Tropical cyclones in 2023

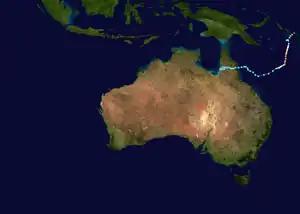
2023–24 Australian region cyclone season summary map

The same day, another tropical low classified as "13U" by the BoM and "97S" by the JTWC formed northeast of 12U, and began to consolidate. 13U intensified into a Category 1 tropical cyclone, henceforth being assigned the name "Freddy". Tropical Low 14U formed south of the Solomon Islands, also being tracked by the JTWC, by the code identifier "99P". Freddy intensified into a Category 3 on the Australian scale, and 14U became the fifth named storm of 2023 as it became a Category 1 on the Australian scale, henceforth being assigned the name "Gabrielle". Tropical Low 11U moved into the Southwest Indian Ocean basin on February 9, where it was assigned the name "Dingani". Freddy weakened into a category two tropical cyclone before intensifying again. Gabrielle moved into the South Pacific basin as a Category 3 severe tropical cyclone on February 10. Freddy reached Category 4 on both the Australian scale and the SSHWS. Tropical Low 15U formed in the Gulf of Carpentaria on February 11. Freddy, after weakening slightly, moved into the South-west Indian Ocean basin on February 14. 15U was last noted on February 17. On February 23, the BoM reported that 16U had formed to the north of the coast of Pilbara, later moving into the Gulf of Carpentaria before moving inland. 17U, a weak tropical low, formed over land to the south of the Joseph Bonaparte Gulf on February 24. Another weak tropical low formed on February 26, classified as "18U" by the BoM. 18U moved into the South Pacific basin on March 1. 17U, meanwhile, was last noted on February 27.